Rachel Chiesley, Lady Grange

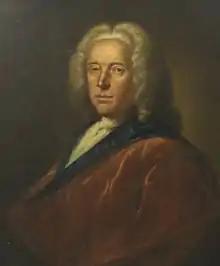
James Erskine, Lord Grange, 1750

Hirta is more remote than the Monach Isles, lying west-northwest of Benbecula in the North Atlantic Ocean and the predominant theme of life on St Kilda was isolation. When Martin Martin visited the islands in 1697, the only means of making the journey was by open longboat, which could take several days and nights of rowing and sailing across the open ocean and was next to impossible in autumn and winter. In all seasons, waves up to 12 metres (40 ft) high lash the beach of Village Bay, and even on calmer days landing on the slippery rocks can be hazardous. Cut off by distance and weather, the natives knew little of the rest of the world.